Osowa, Włodawa County

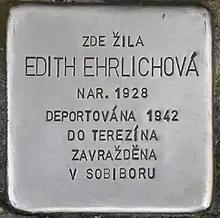
A Stolperstein in Prague, Czech Republic, for Edith Ehrlichova, murdered in Osowa

During World War II the Nazis established a labor camp for Polish Jewish citizens, as well as citizens of other states, mostly Czech Jewish prisoners brought here from the Theresienstadt Ghetto. The camp was founded in 1941 and had an average of about 1,000 prisoners at a time. In total, about 4,000 people passed through the camp. The prisoners worked mostly in melioration of the surrounding meadows. Around 170 people died as a result of harsh working conditions, and another about 70 were executed by the Nazis. The camp was disbanded in 1943 and its prisoners taken to the nearby Sobibor extermination camp, where they were murdered.